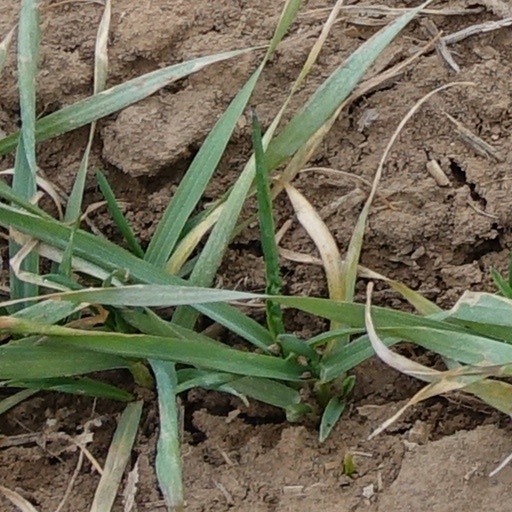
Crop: wheat